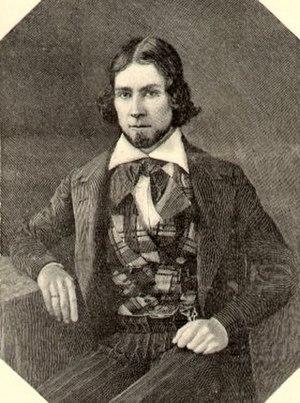
William Thomas Stead, communément appelé W. T. Stead, né le 5 juillet 1849 à Embleton dans le Northumberland et mort le 15 avril 1912 lors du naufrage du Titanic, est un journaliste engagé, écrivain et spiritualiste anglais.